Thomas Tidswell

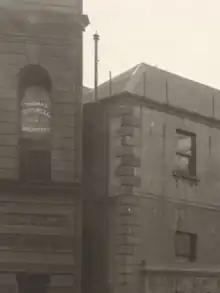

Thomas Tidswell was an Australian architect, notable for his design of sporting facilities in Sydney.